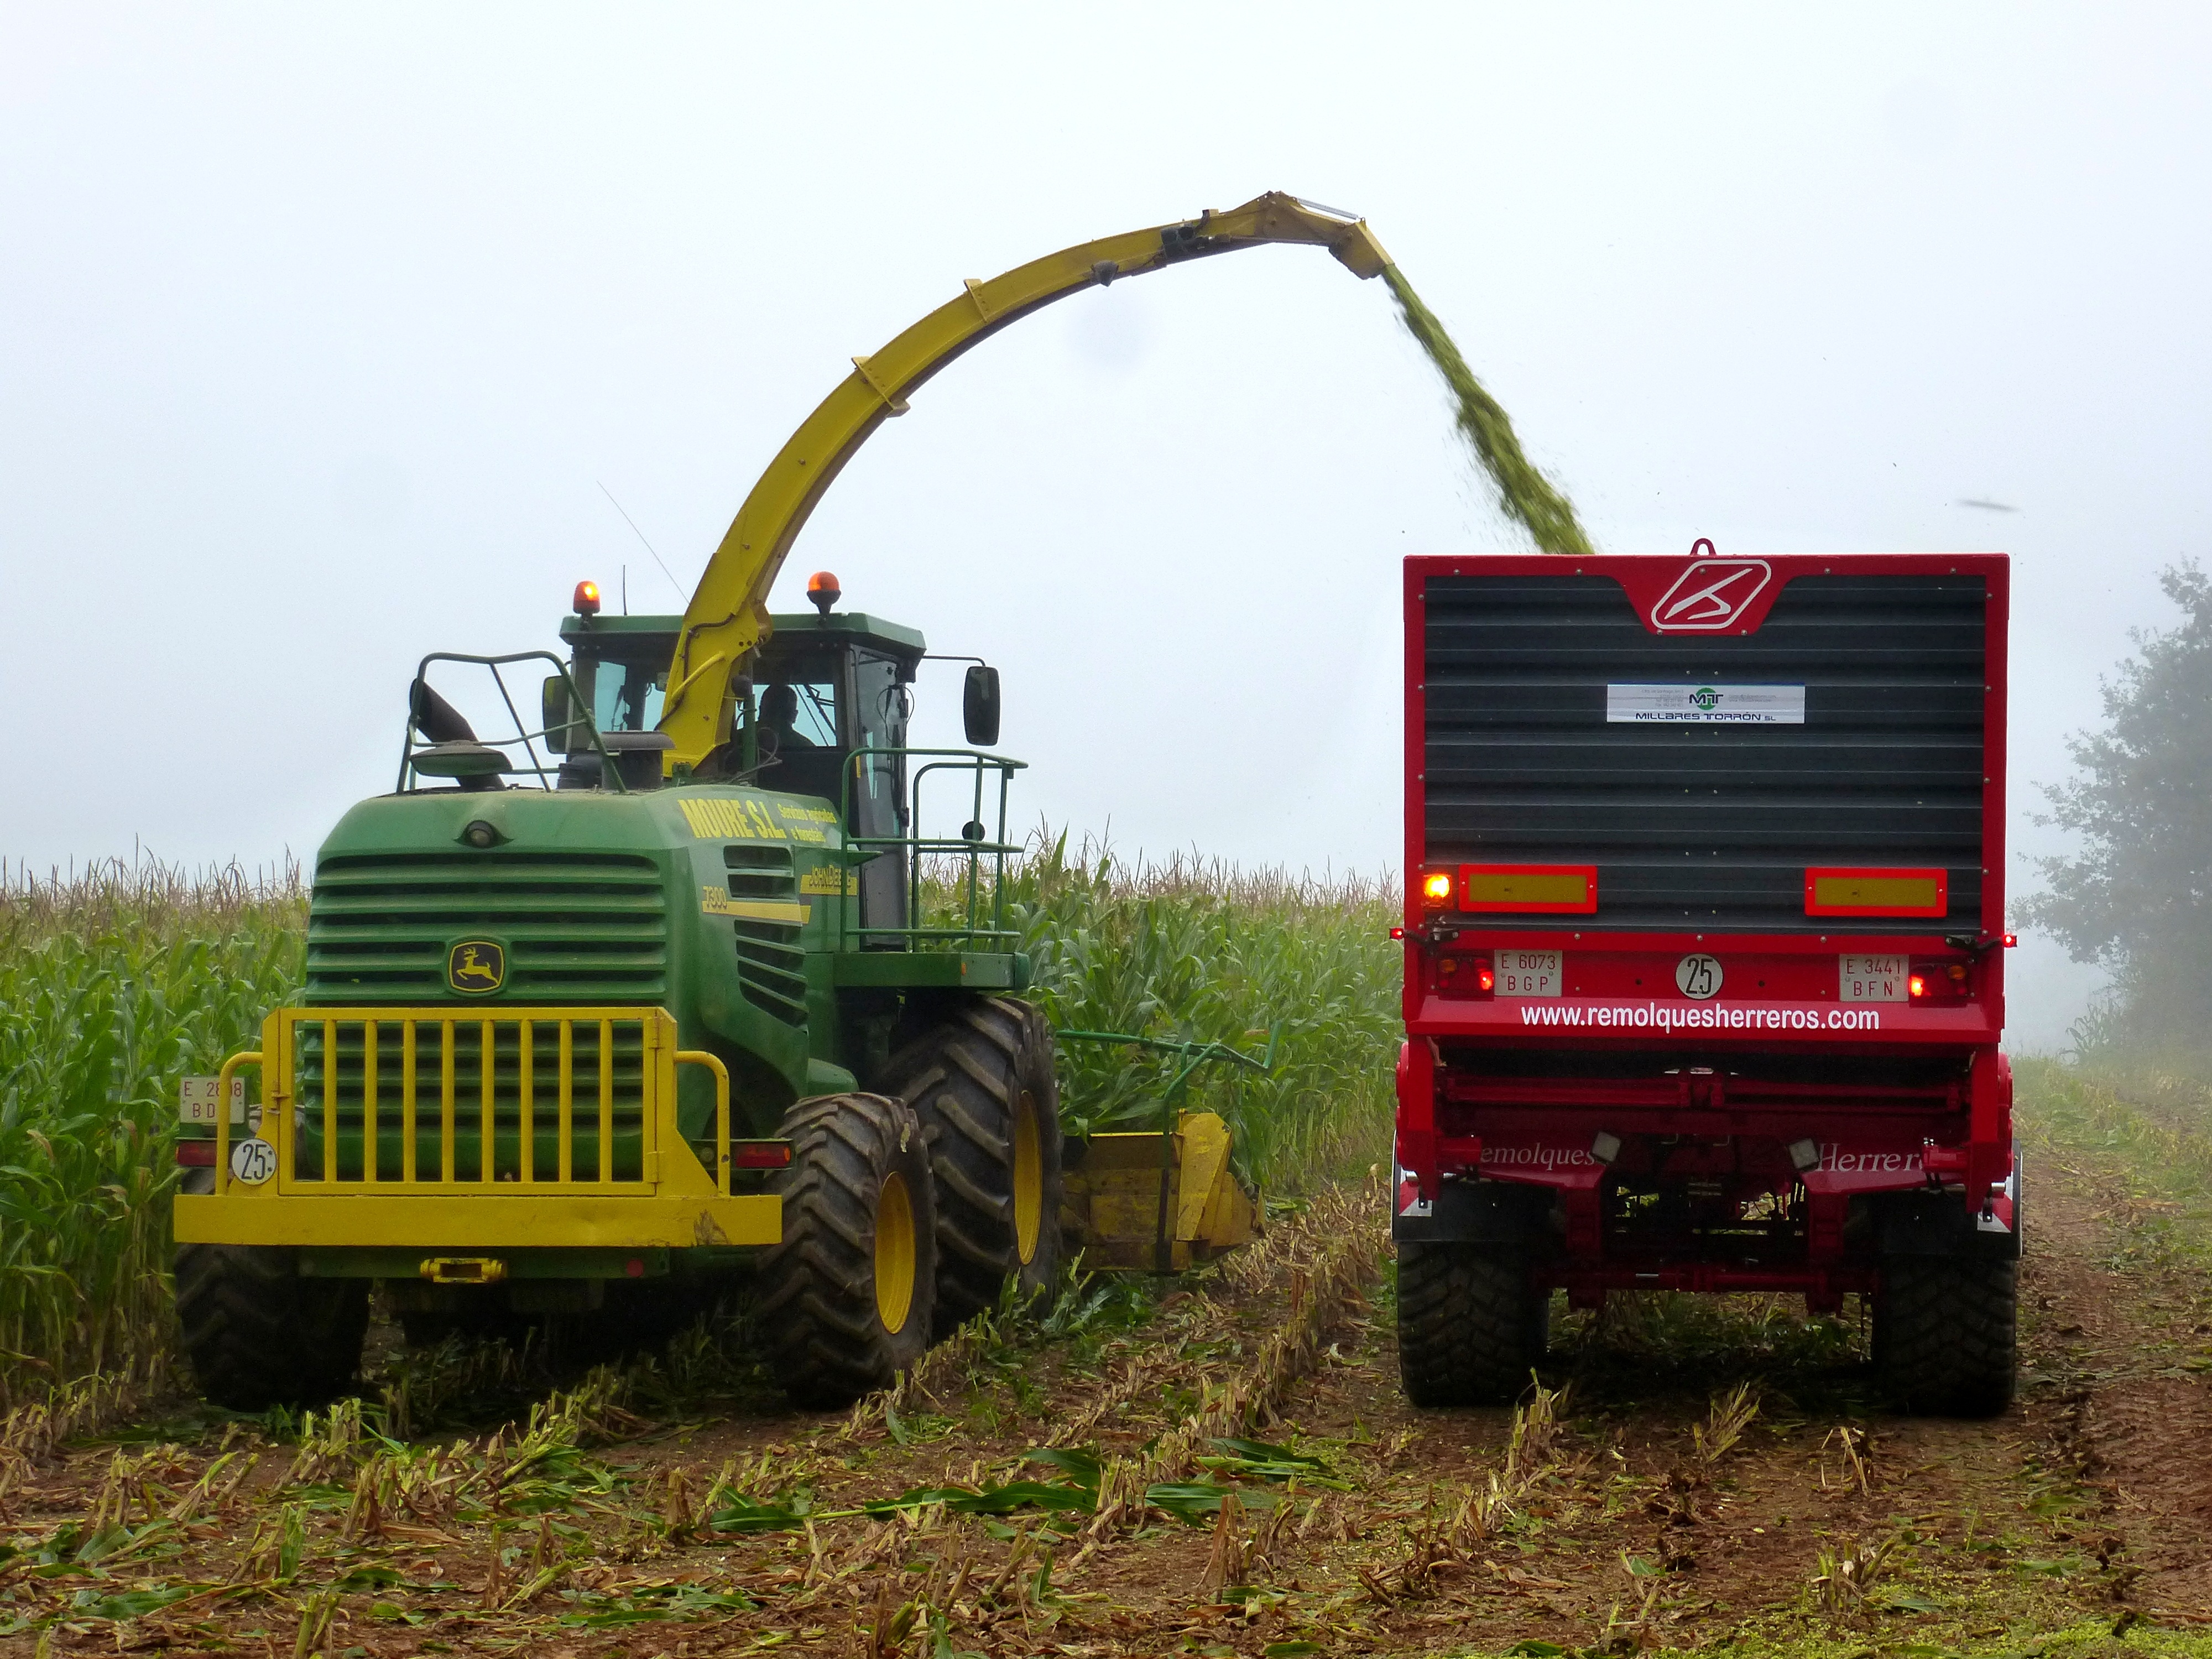
work, tractor, field, transport, harvest, vehicle, crop, corn, soil, agriculture, worker, cornfield, crops, production, harvester